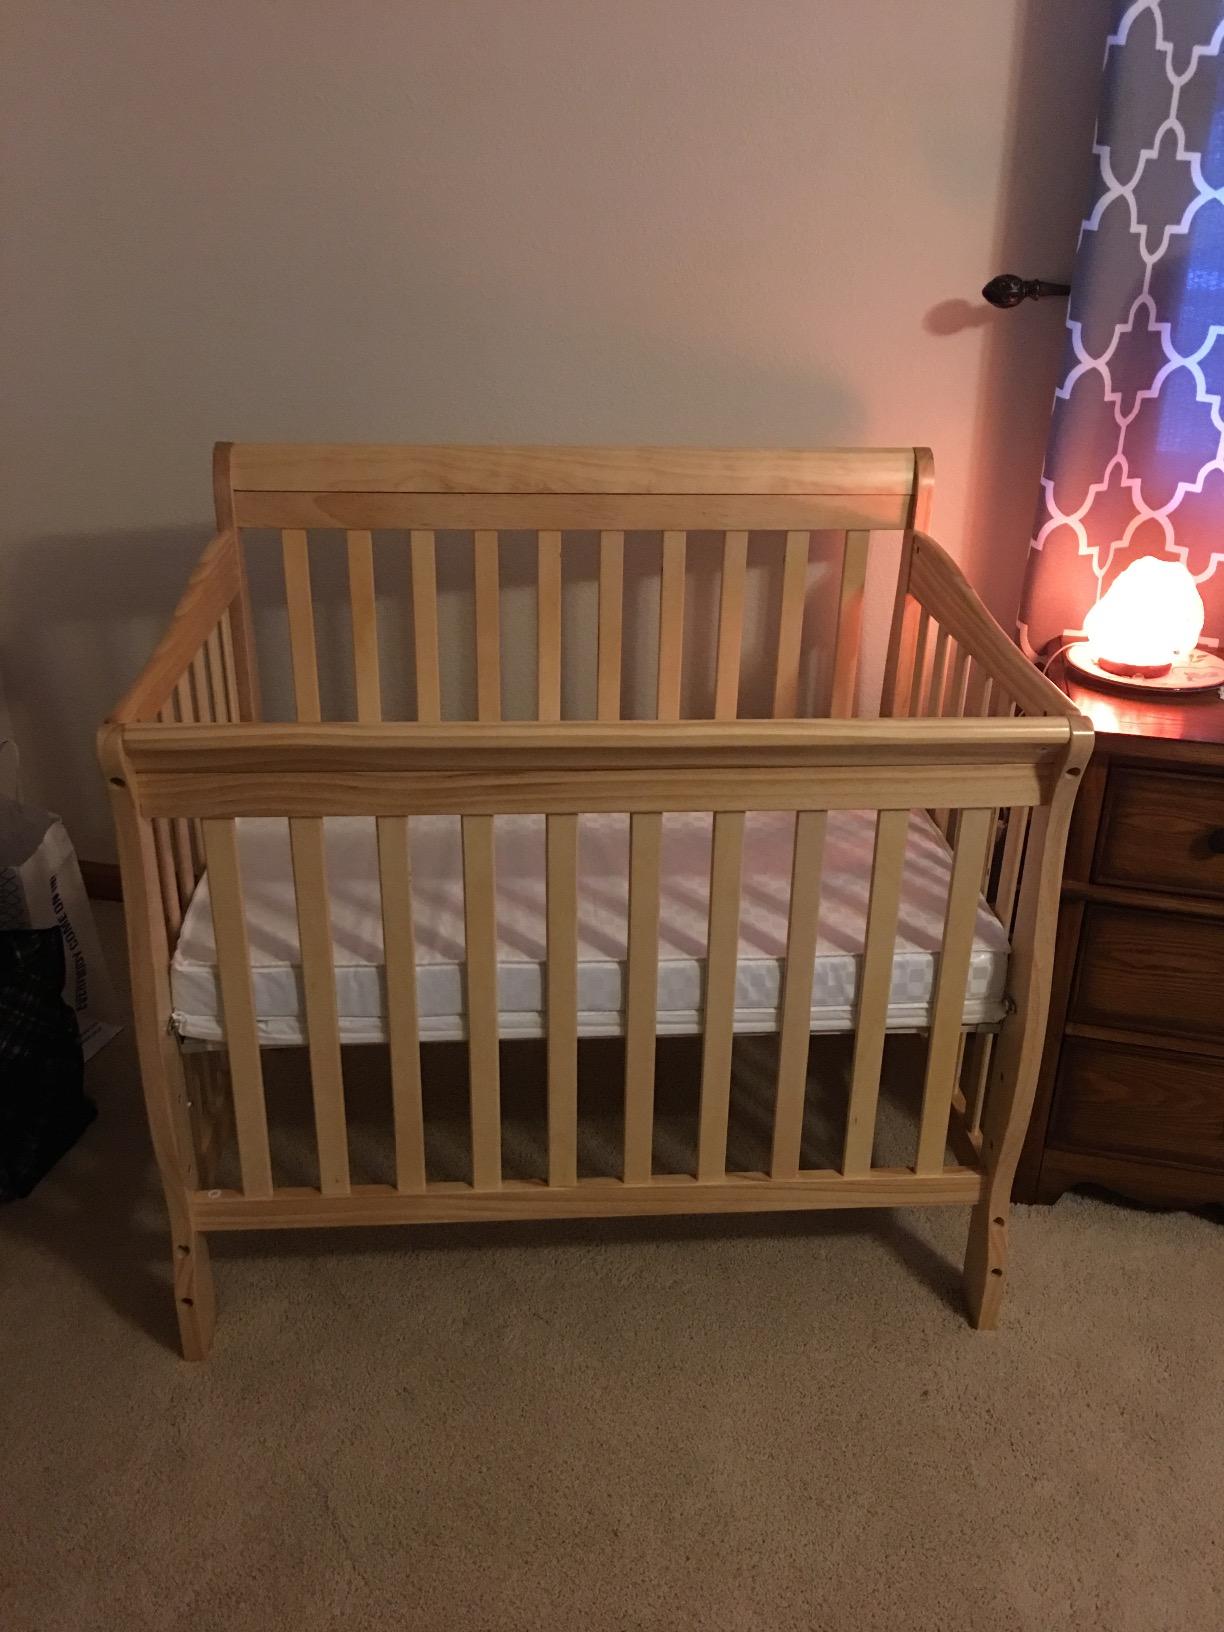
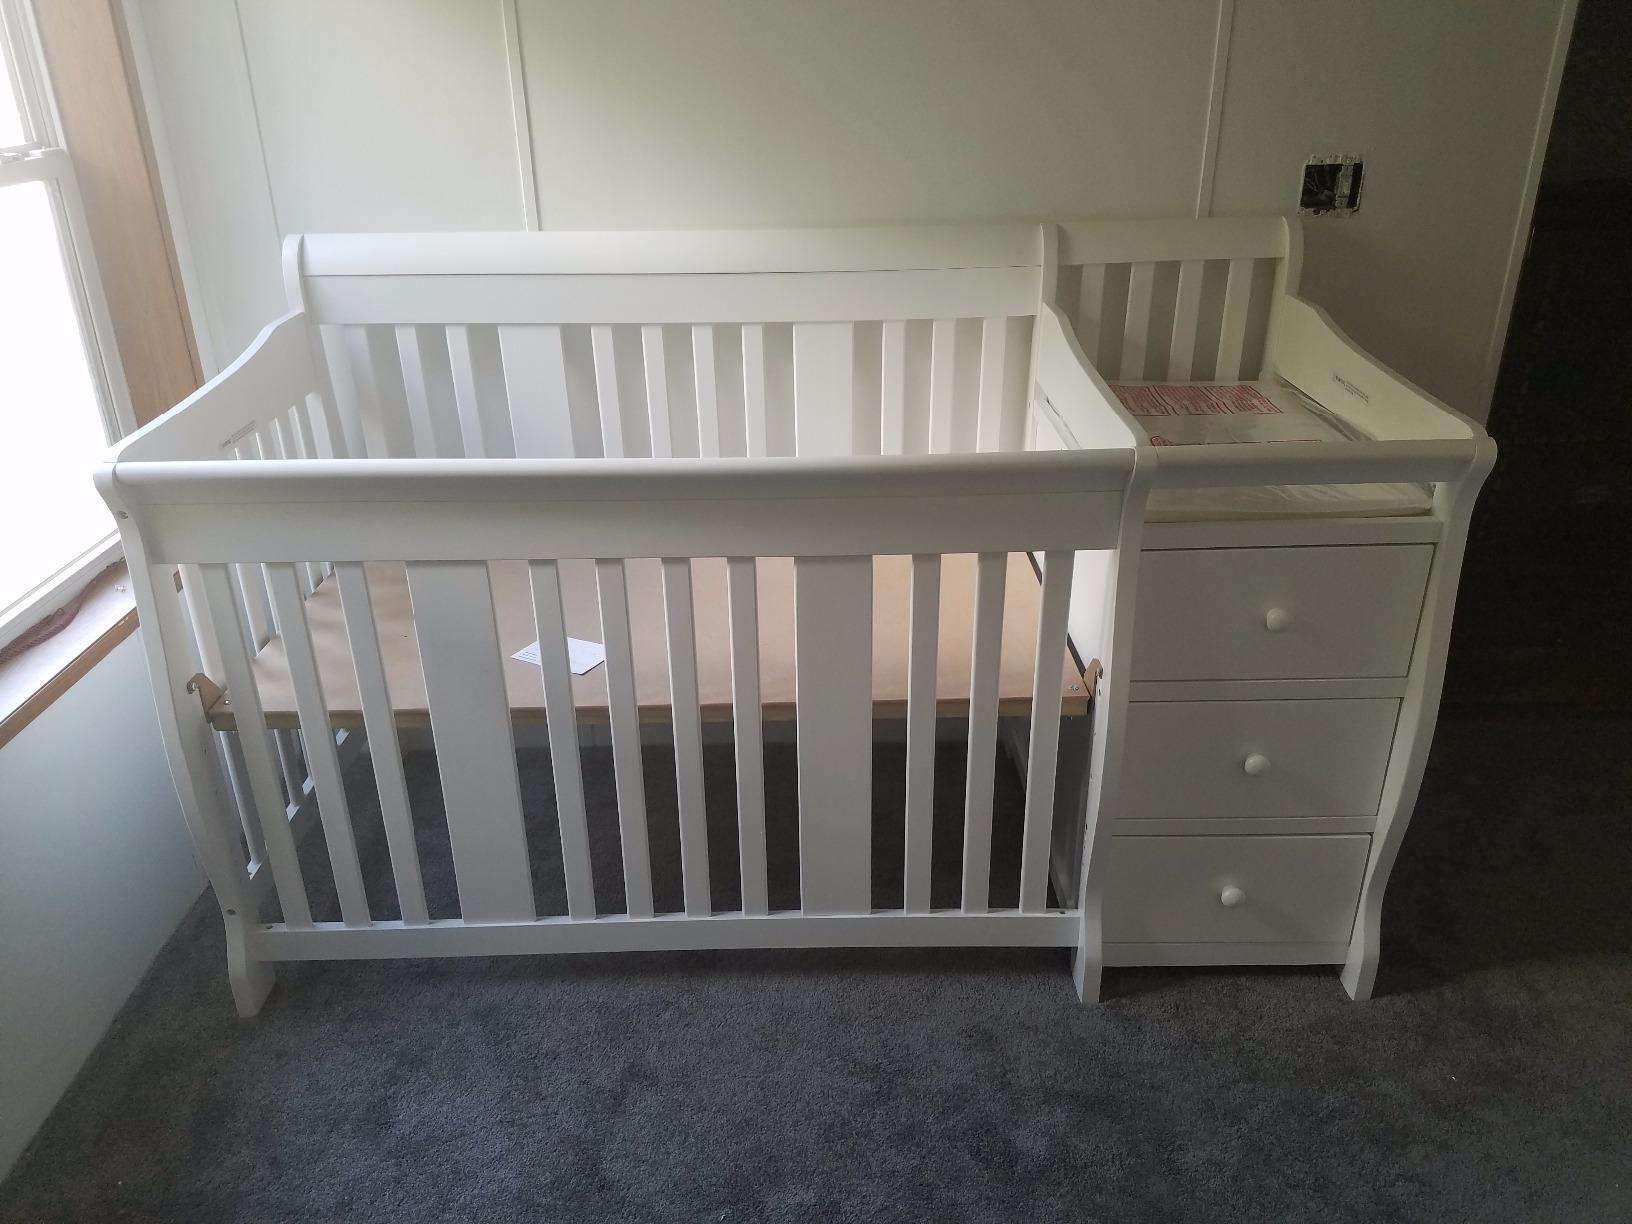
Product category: products_crib
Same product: no